Santissima Annunziata, Alcamo

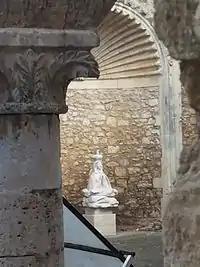
Details of a column and an apse inside the church.

The church, with a trapezoidal plan, had a nave and two aisles separated by two rows of tuff columns, with very low capitals decorated with floral forms and animals, each one different from the other. Each row of columns was surmounted by five pointed arches of Catalan and Italic style (called "“a terzo punto”"). Today from the original structure there are only a series of columns on the right nave) and some chapels enriched by precious decorative elements. The wooden saddle roof, which was higher above the presbytery, does not exist any longer.